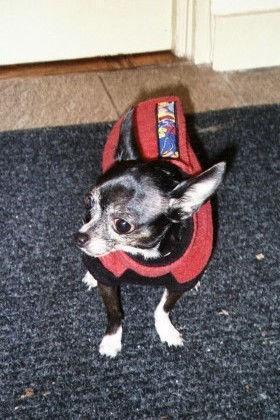
Chihuahua